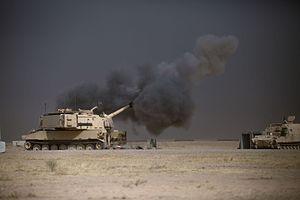
La bataille de Mossoul a lieu du 17 octobre 2016 au 10 juillet 2017, lors de la seconde guerre civile irakienne, pour la reconquête de Mossoul, la seconde ville d'Irak. Elle oppose les forces gouvernementales irakiennes, les peshmergas du Gouvernement régional du Kurdistan, les milices chiites des Hachd al-Chaabi, quelques milices sunnites et chrétiennes et les forces de la coalition, aux djihadistes de l'État islamique qui contrôlent la ville depuis la bataille de juin 2014.